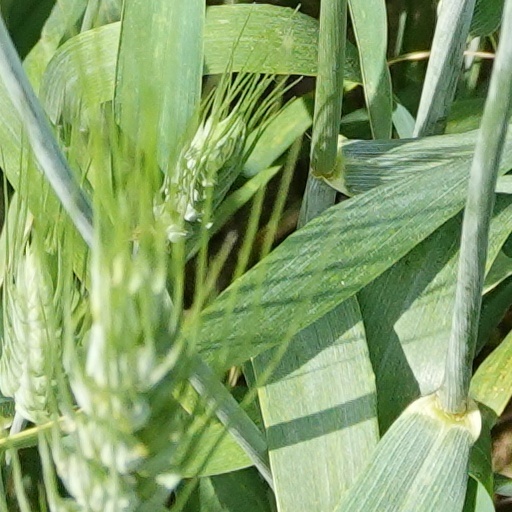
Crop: wheat